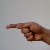
The image shows a hand gesture representing the letter 'G' in Indian Sign Language.